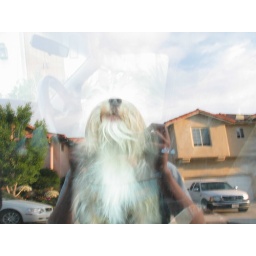
dog in car with weird reflection